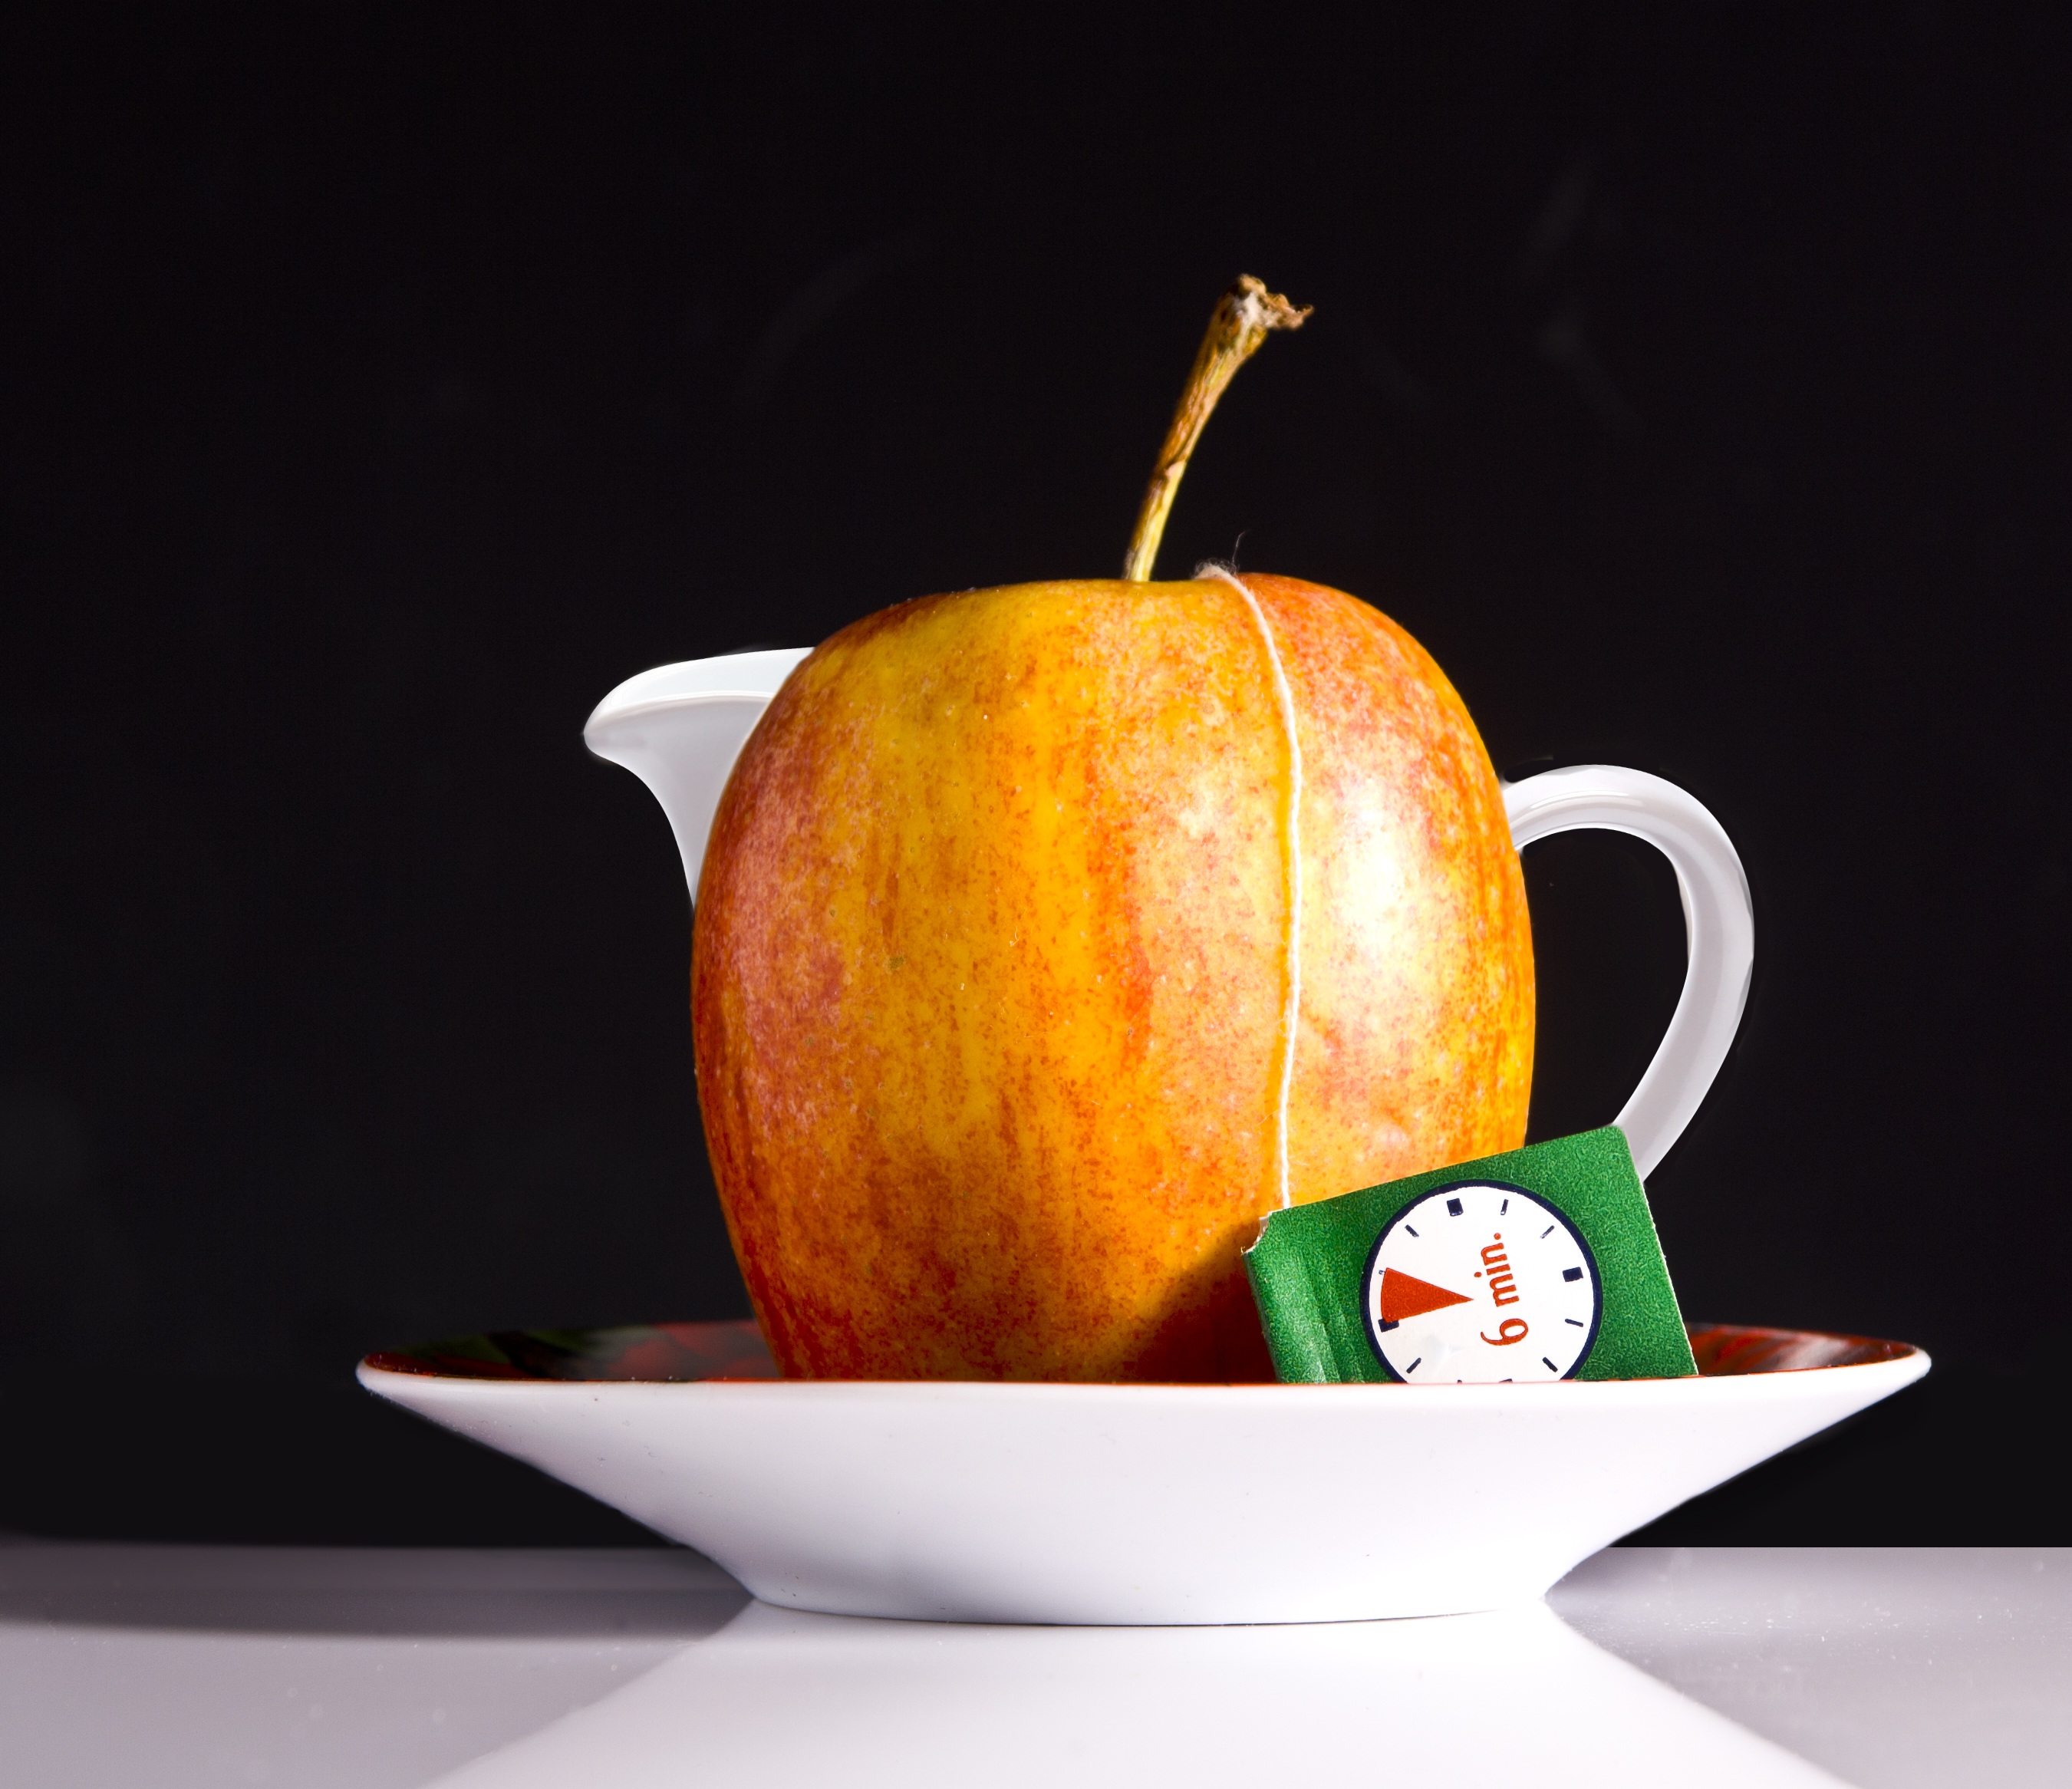
apple, fruit, morning, cup, food, produce, pumpkin, plate, breakfast, healthy, still life, painting, illustration, tee, cucurbita, tea bags, flowering plant, stand up, still life photography, have breakfast